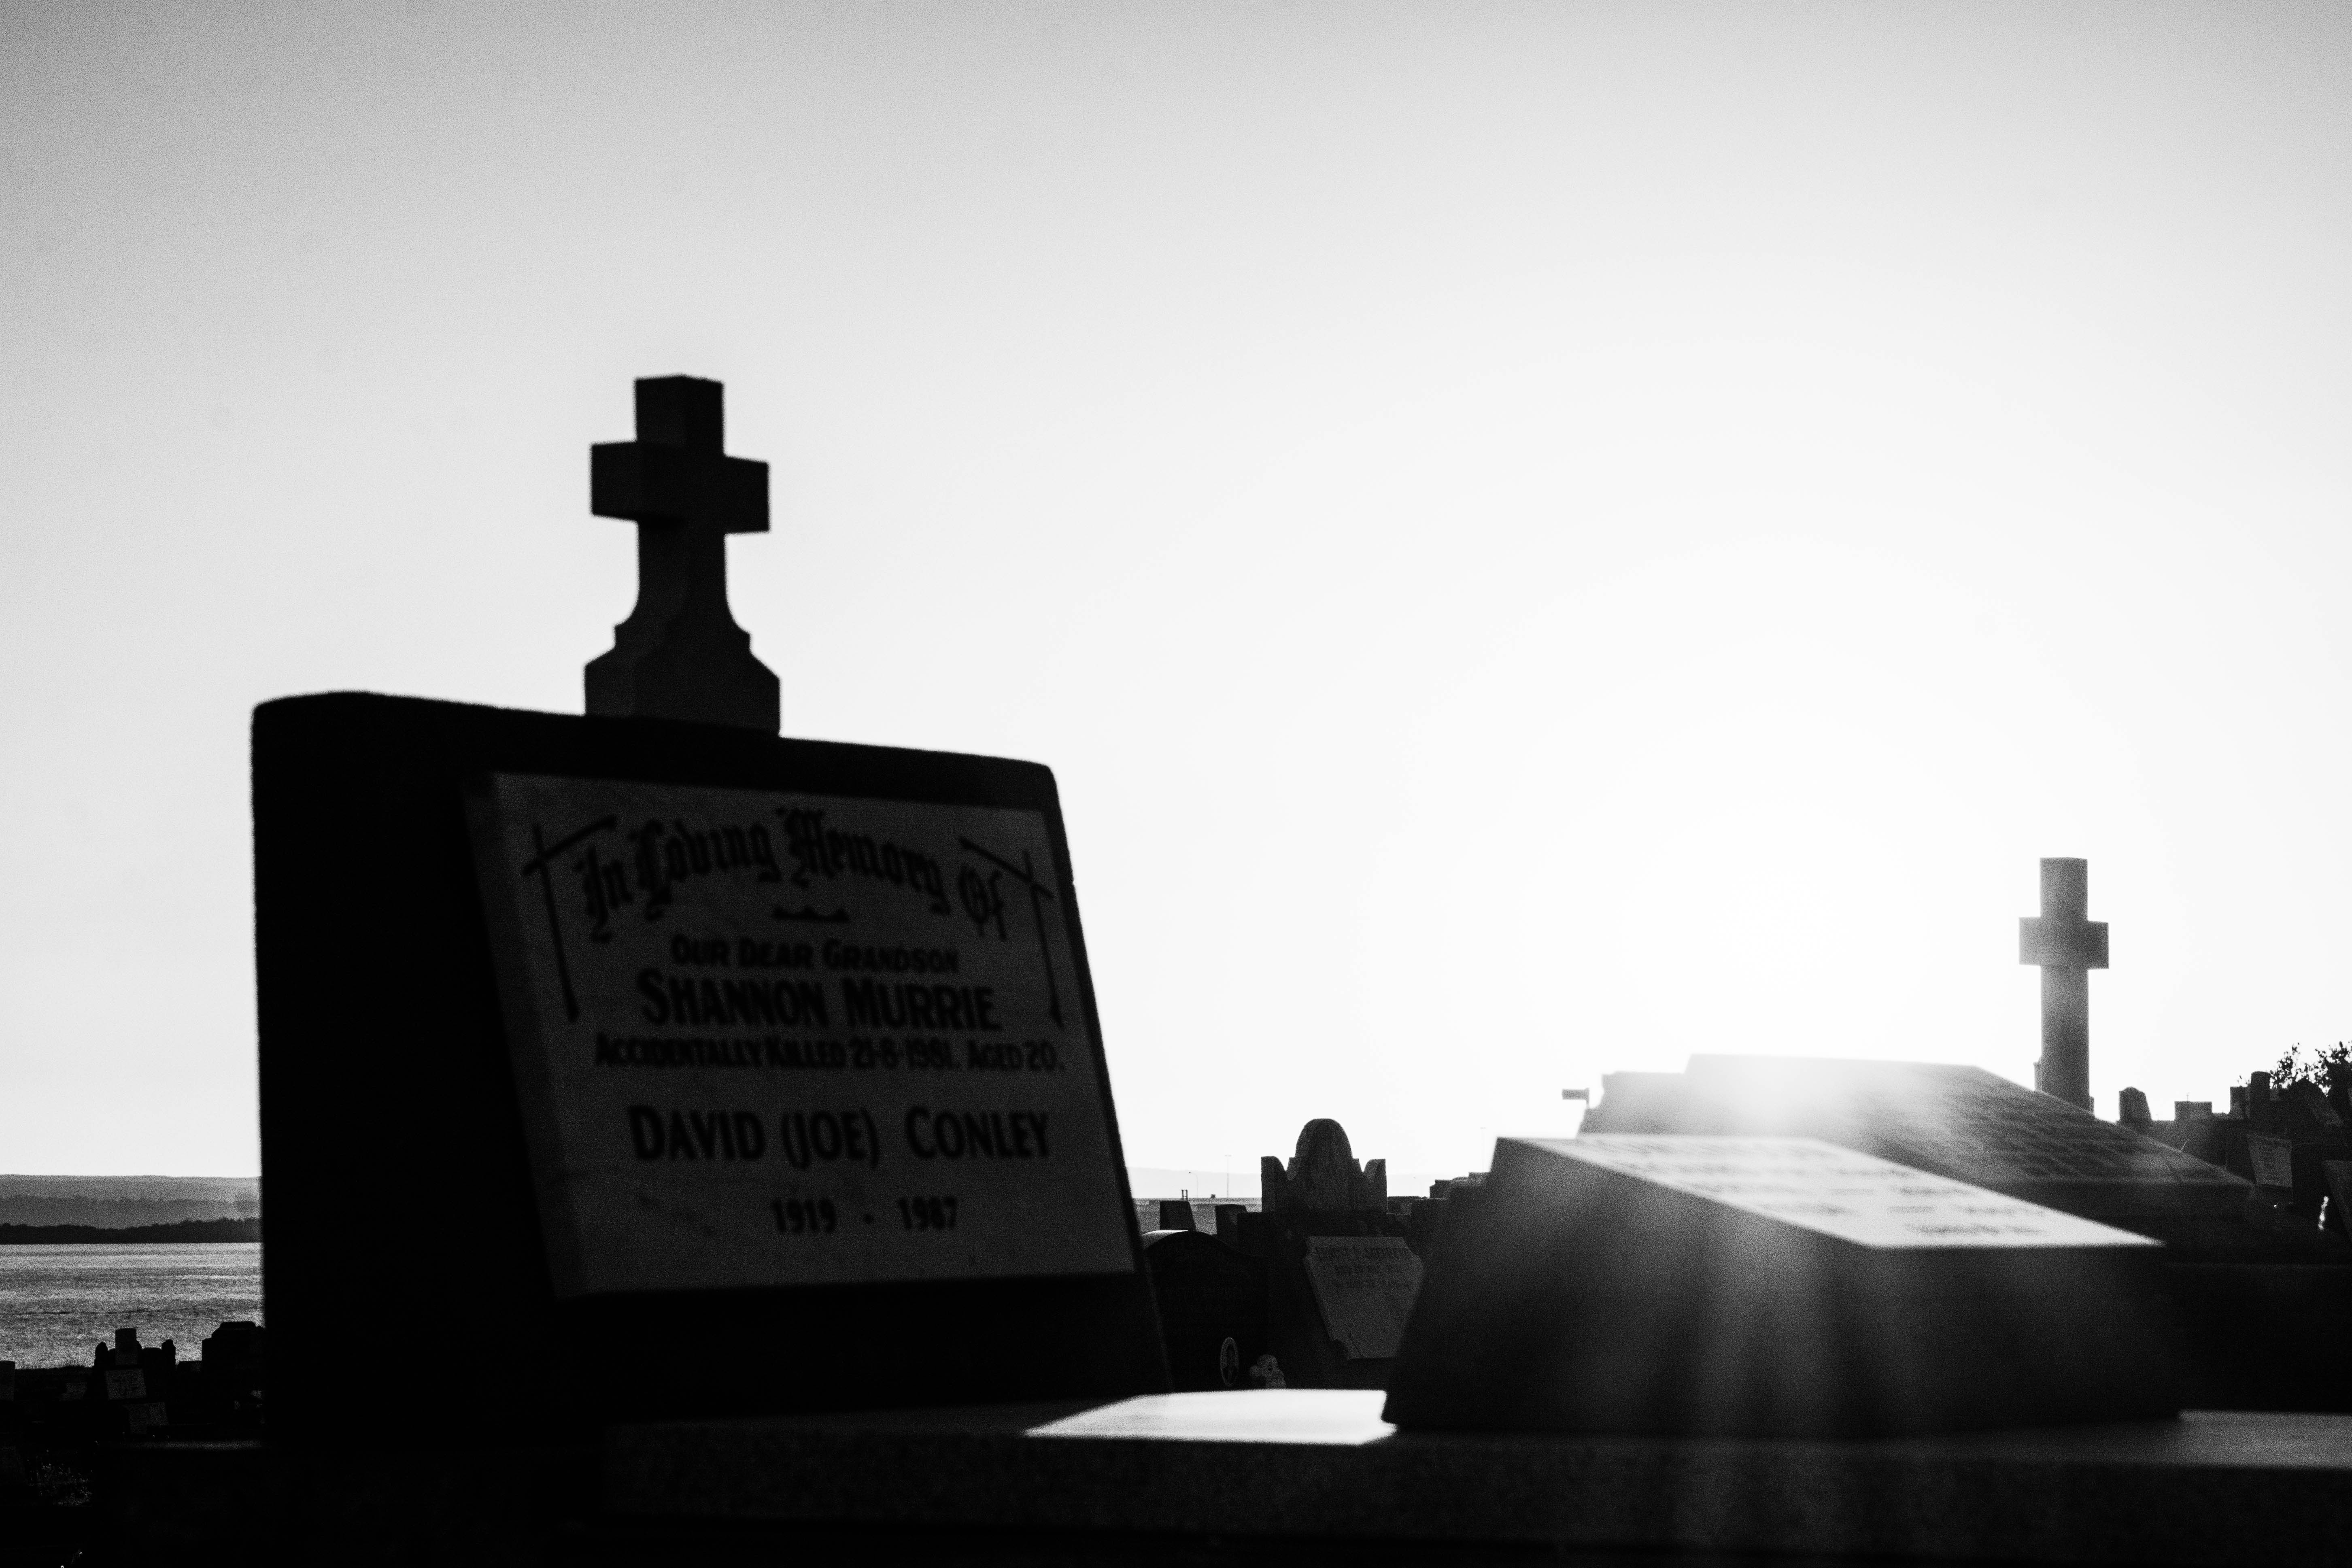
silhouette, black and white, white, monument, statue, black, monochrome, memorial, monochrome photography